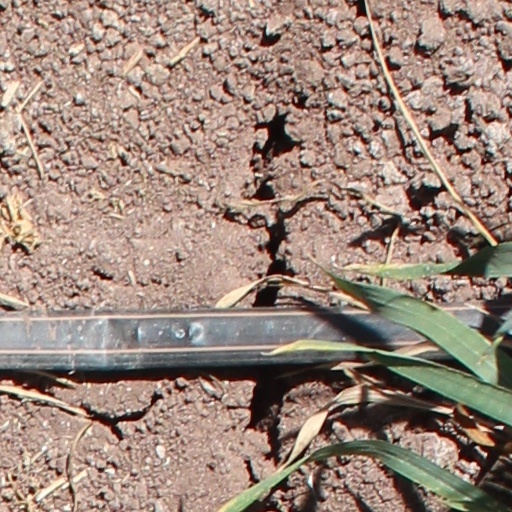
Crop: wheat